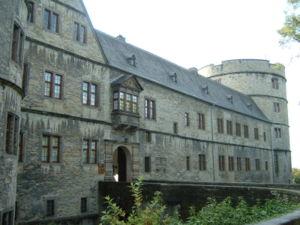
Wewelsburg est un château Renaissance situé en Westphalie dans le nord-est de la Rhénanie-du-Nord-Westphalie, en Allemagne. Il se trouve dans le village de Wewelsburg, qui dépend de la municipalité de la ville de Büren dans le district de Paderborn et la vallée d'Alme.